Carnegie Library of Moultrie

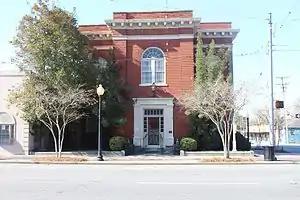
Carnegie Library of Moultrie in Moultrie, Georgia

The Carnegie Library of Moultrie is a historic Carnegie Library on a corner lot in downtown Moultrie, Georgia that was built in 1908. It was added to the National Register of Historic Places in 1982. It is located at 39 North Main Street.